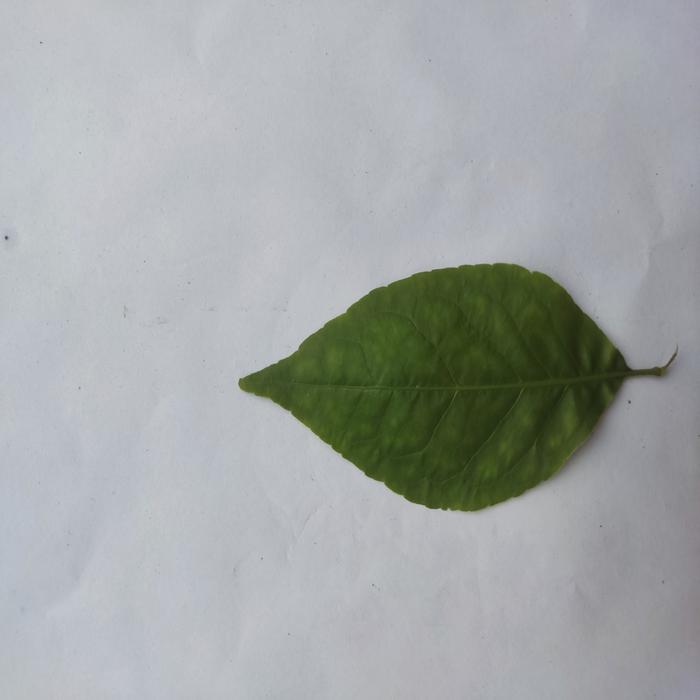
Crop: Aegle Marmelos
Leaf condition: Leaf_Spot